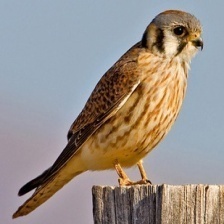
Species: AMERICAN KESTREL
Scientific name: FALCO SPARVERIUS